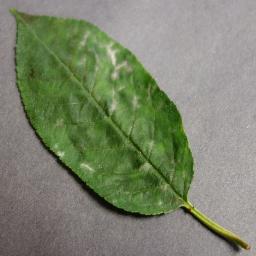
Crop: cherry
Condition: (including_sour)_powdery_mildew